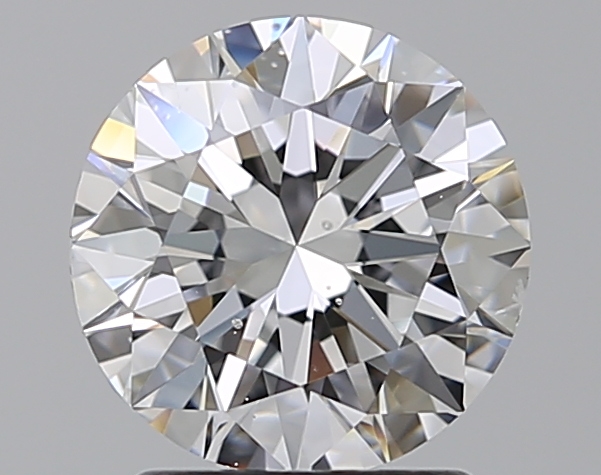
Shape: round
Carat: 1.7
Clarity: SI1
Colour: D
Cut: EX
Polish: EX
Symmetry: EX
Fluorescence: M
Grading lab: GIA
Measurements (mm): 7.62 x 7.66 x 4.71